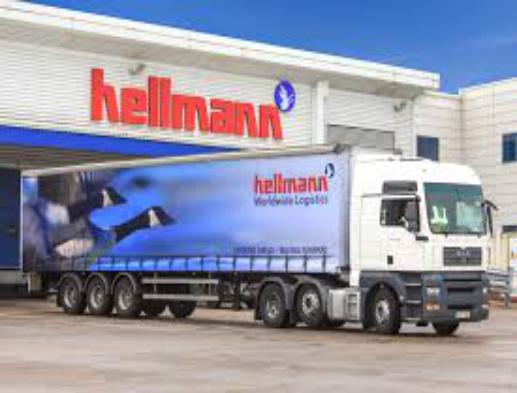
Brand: Hellmann's
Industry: Food